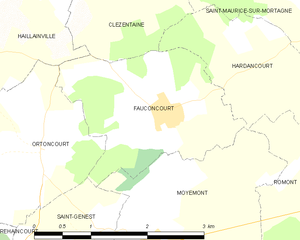
Carte des communes françaises Fauconcourt
Fauconcourt est une commune française située dans le département des Vosges, en région Grand Est. Les habitants de Fauconcourt sont les Falconicuriens.